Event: Nepal Earthquake
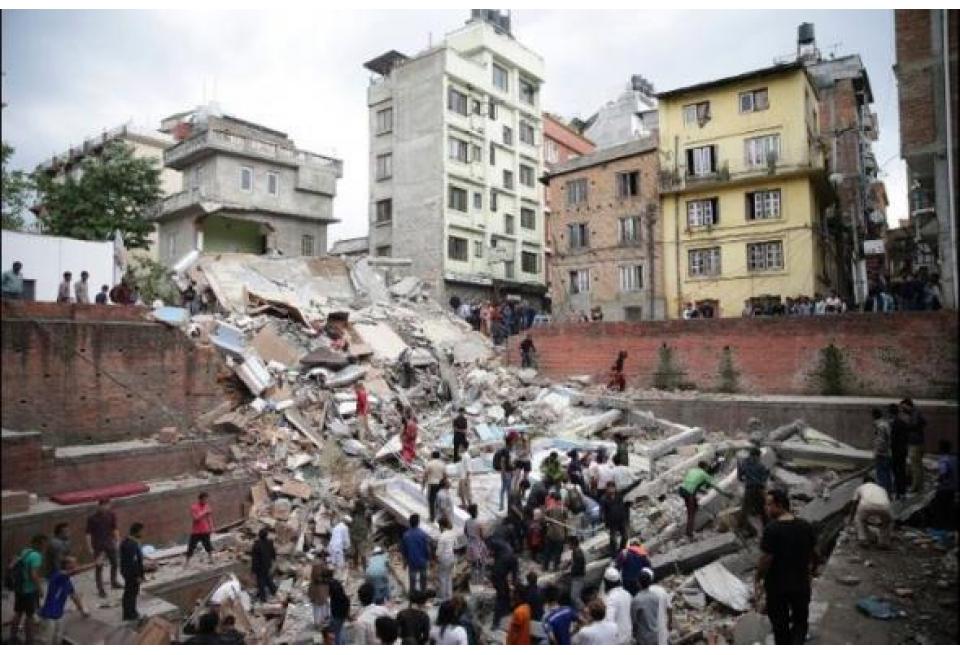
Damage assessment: damage